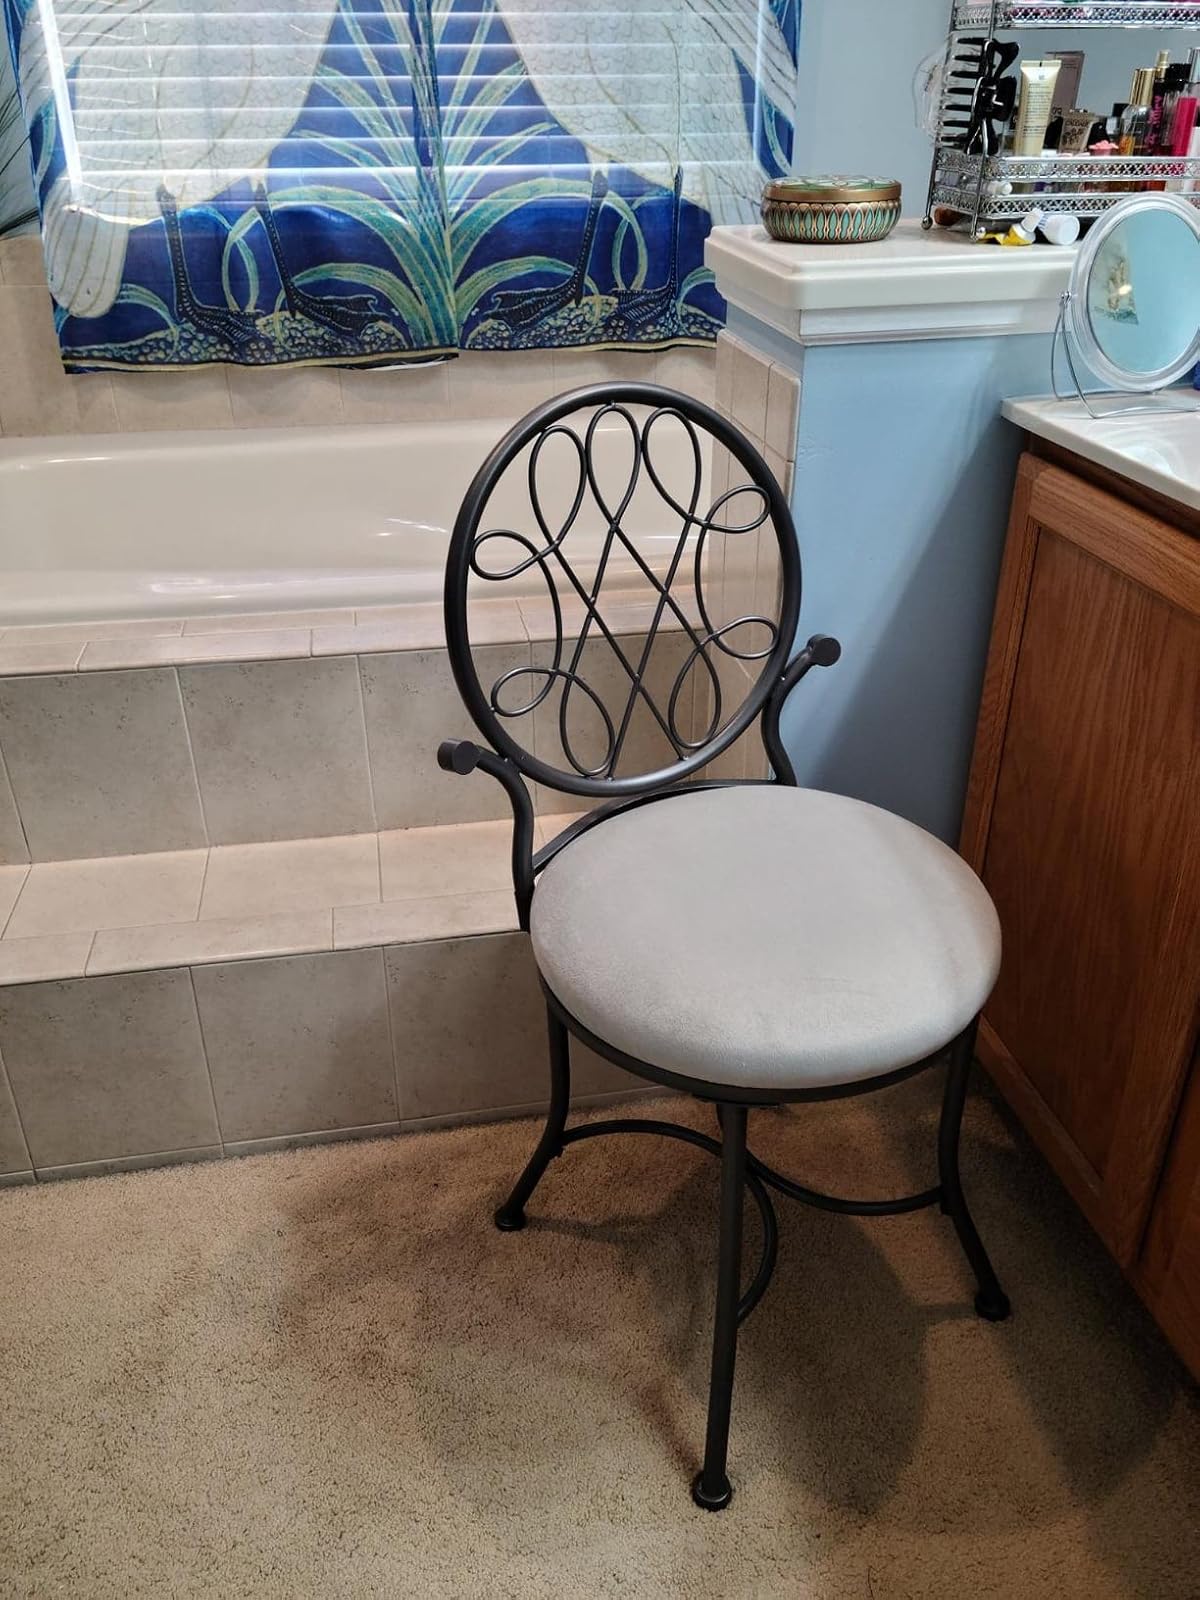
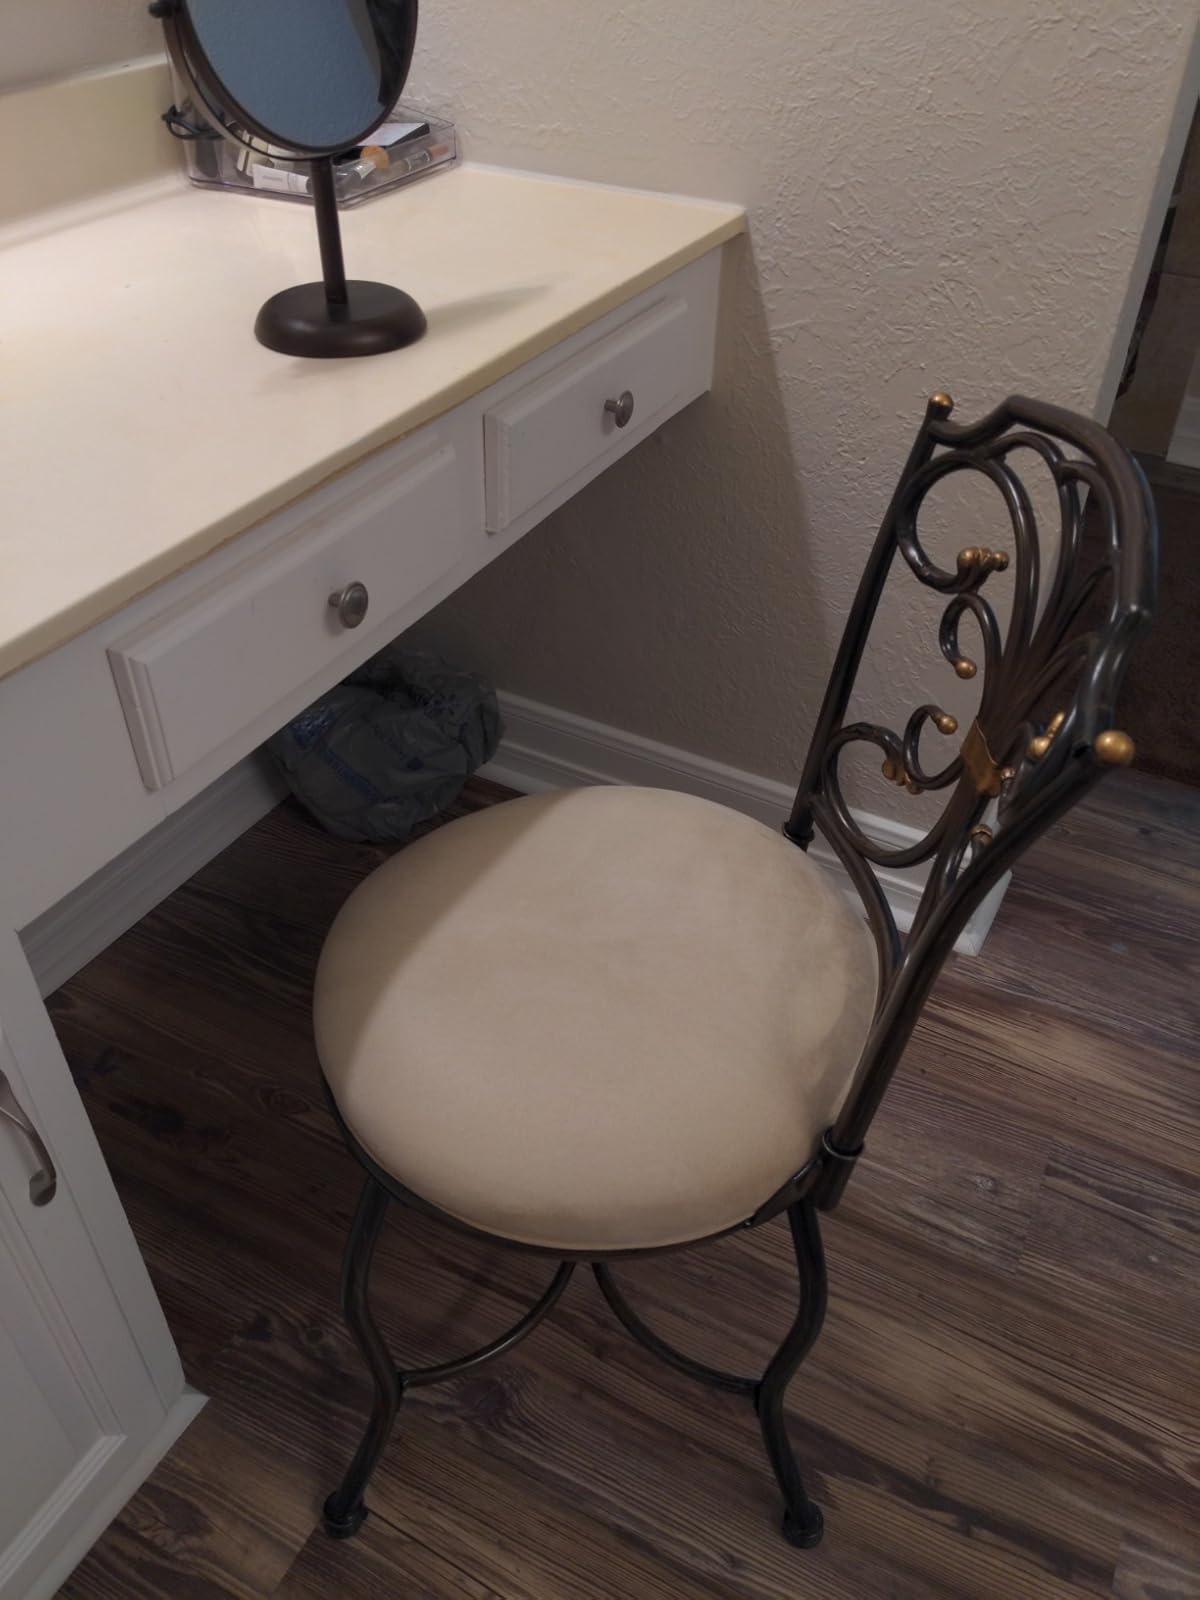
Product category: stool
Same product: no